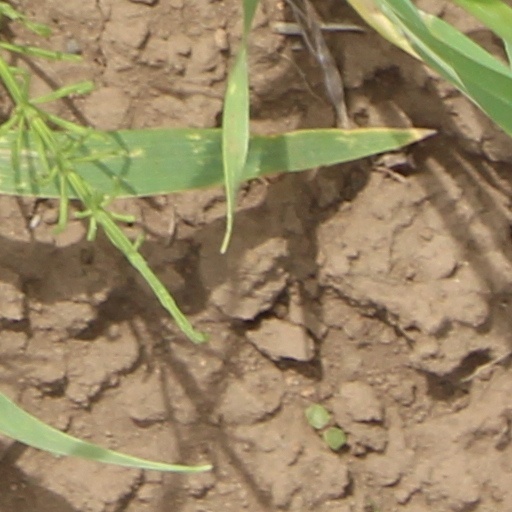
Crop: wheat